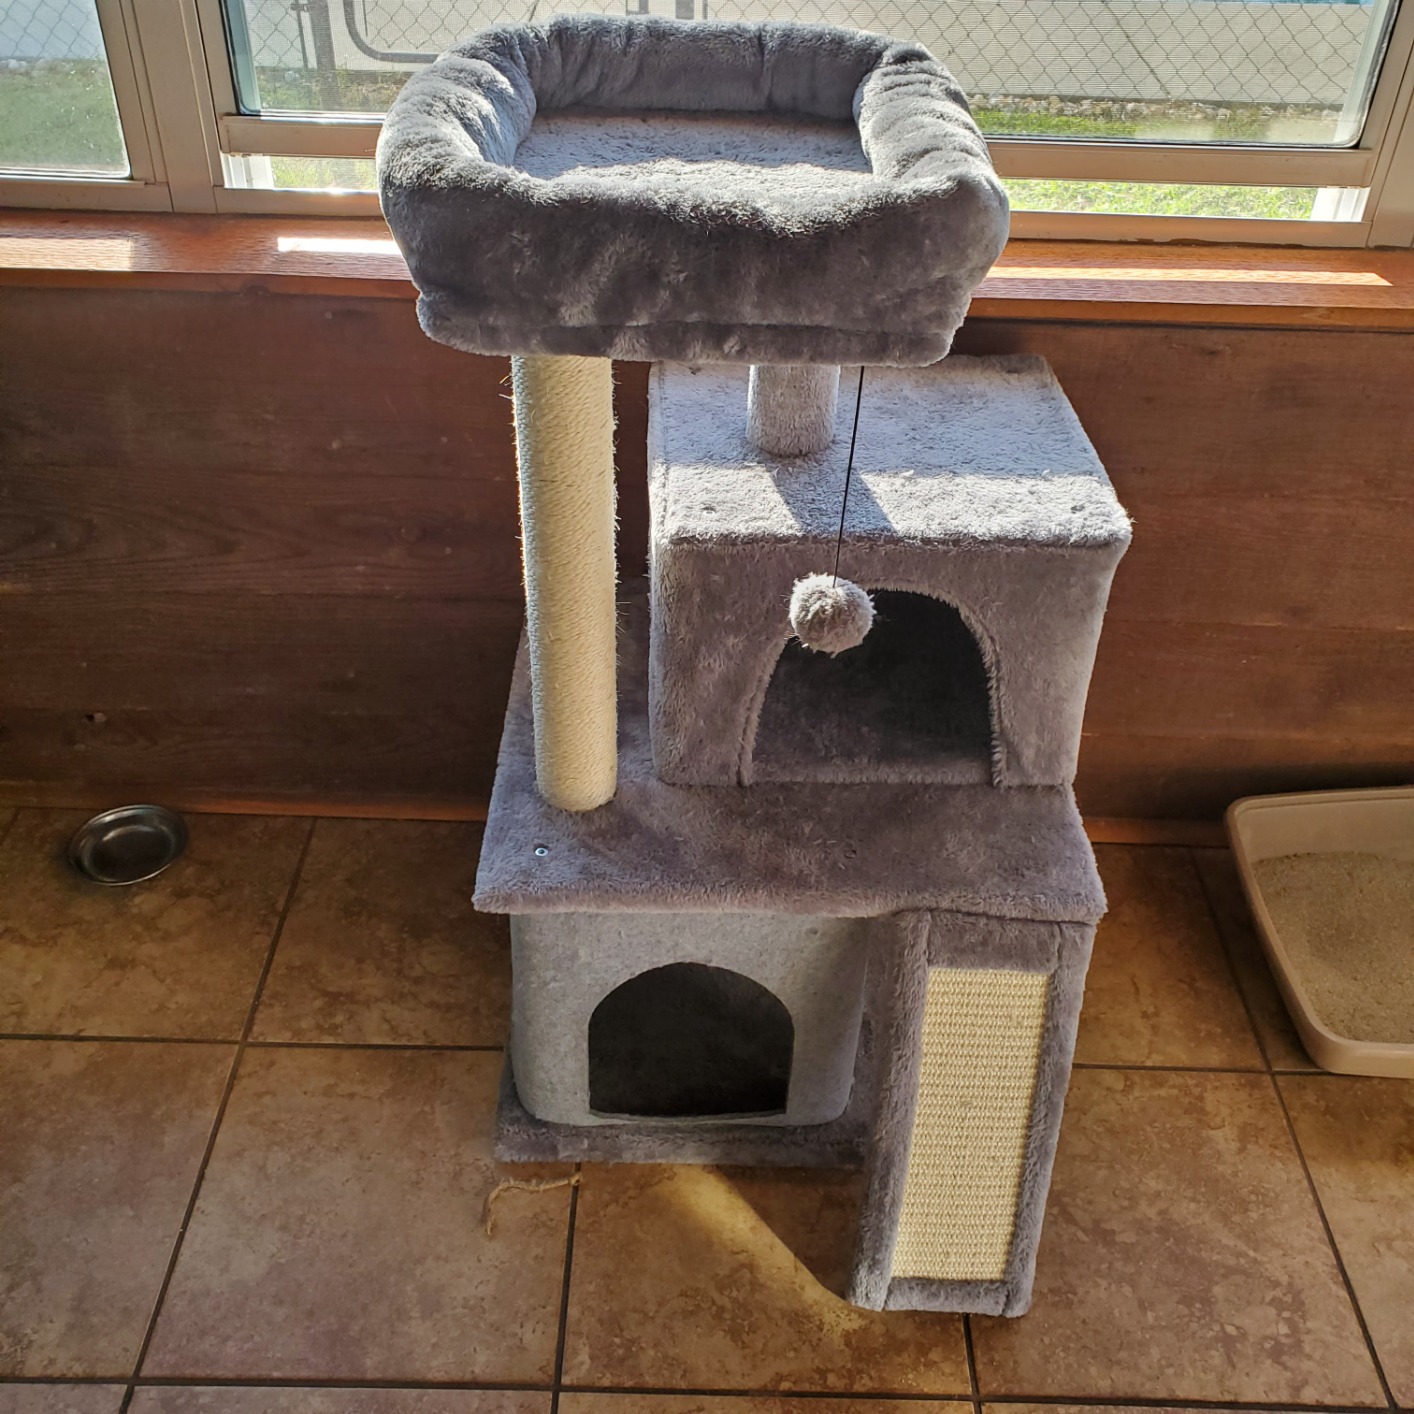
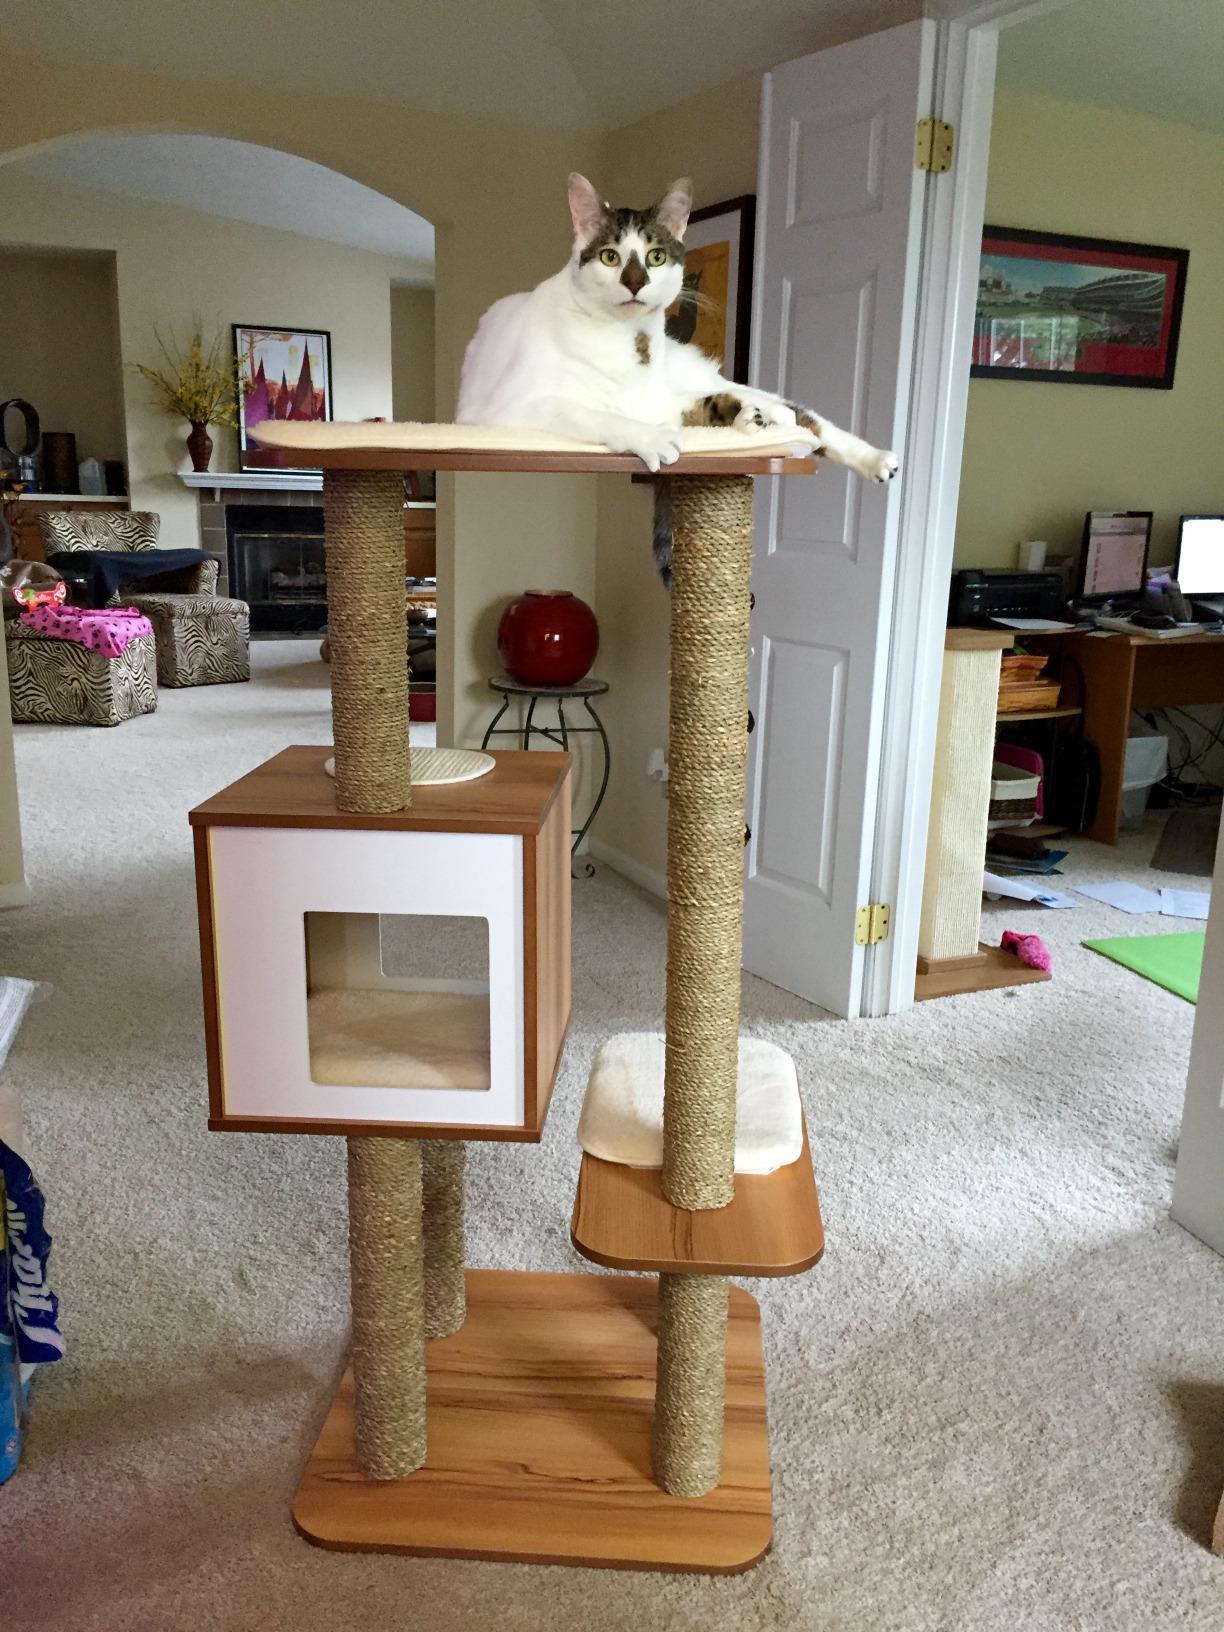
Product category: items_cat tree
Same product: no